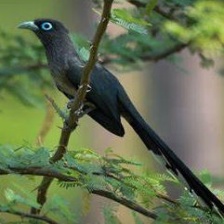
Species: BLUE MALKOHA
Scientific name: CEUTHMOCHARES AEREUS